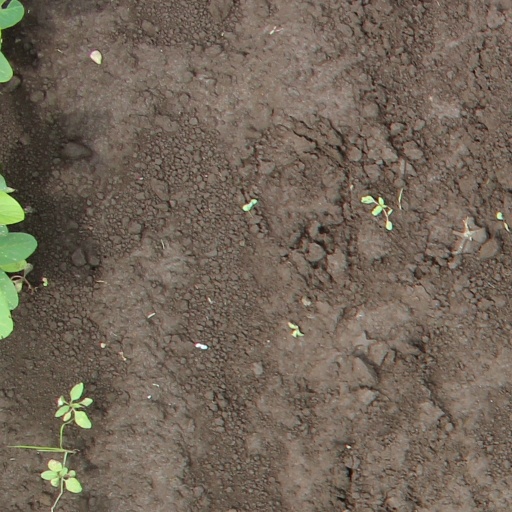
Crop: soybean